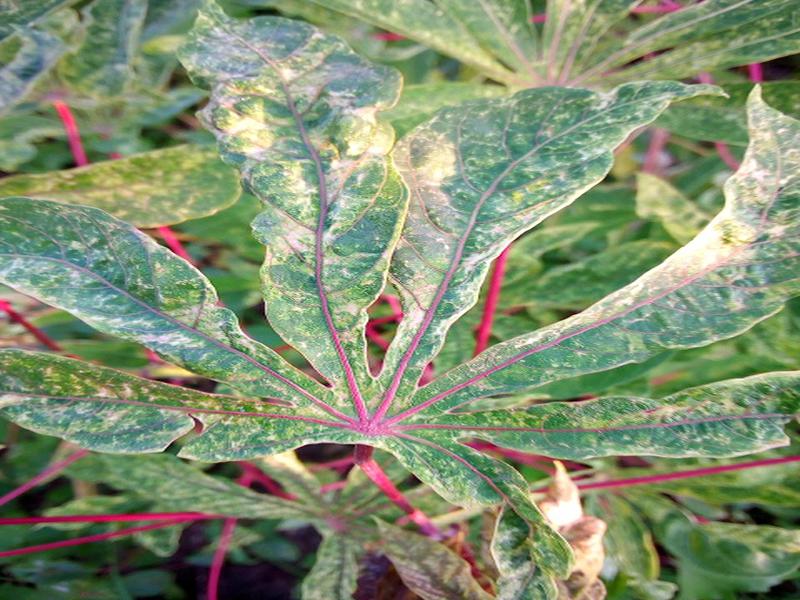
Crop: cassava
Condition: mosaic_disease